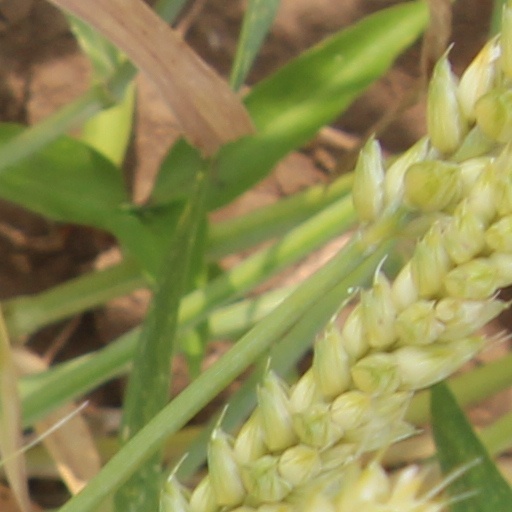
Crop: wheat